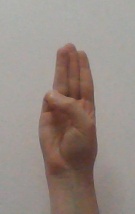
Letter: thaa